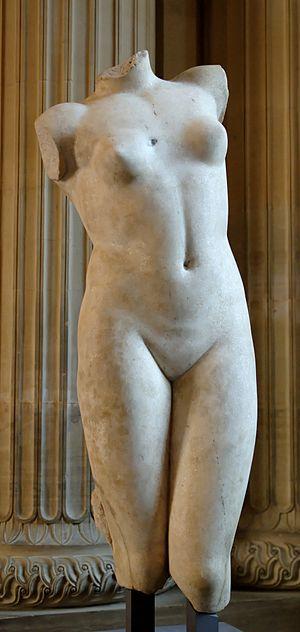
Aphrodite du type de la «